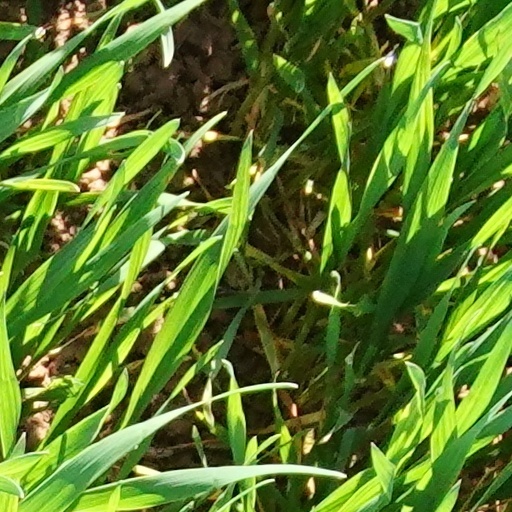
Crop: wheat